Rayane Bensetti

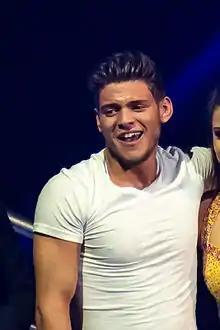

Rayane Bensetti (born 9 April 1993 in Caluire-et-Cuire) is a French actor. He is well known for being the winner of the fifth season of "Danse avec les stars" with the dancer .